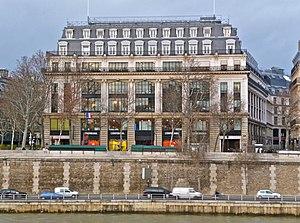
À la Belle Jardinière est l'enseigne d'une chaîne de magasins de confection qui se développa en France au XIXᵉ siècle.